Letter of appointment (Mormonism)

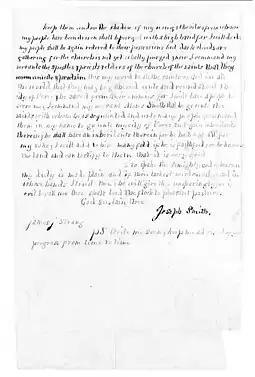
Page three of Strang's "Letter of Appointment," with possible signature of Joseph Smith.

Experts agree that the postmark on the letter is genuine. Strang's opponents at first challenged falsely that the stamp was the wrong color and subsequently challenged the authenticity of the stamp by pointing to a tiny dot on the postmark, just before the "J" in "June"–one that they claimed should not have been there. Strang, however, produced several letters mailed from Nauvoo on June 19, all of which had the same flaw in the stamp, thus confirming its authenticity.